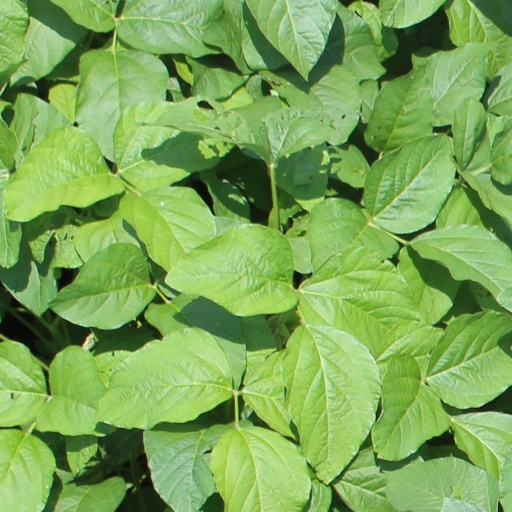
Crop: soybean